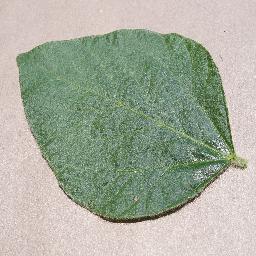
Label: Soybean___healthy